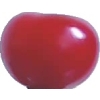
Label: cherry_sour